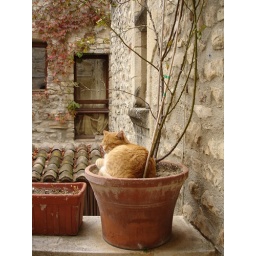
cat in pot outside our room in Vaison-La-Romaine